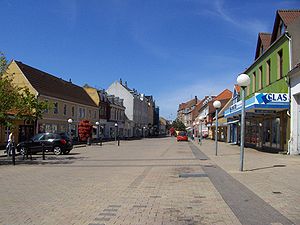
Kordilgade
Kordilgade set fra øst.
Kordilgade er gågaden i Kalundborg, beliggende i Nederbyen og tidligere kaldt "strøget i Kalundborg". I Kordilgade ligger de fleste af byens forretninger, caféer og restauranter.